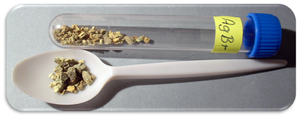
Le bromure d’argent est un sel insoluble de couleur jaune pâle, bien connu pour sa sensibilité inhabituelle à la lumière comme les autres halogénures d’argent. Cette propriété a permis aux halogénures d’argent de devenir le matériau de base de la photographie moderne. Le bromure d’argent est largement utilisé pour les films photographiques noir et blanc. Certaines personnes avancent l’hypothèse que le suaire de Turin a été fabriqué à l’aide de bromure d’argent. À cause de ses propriétés de photosensibilité, le bromure d’argent est aussi considéré comme un semi-conducteur. Ce sel peut être trouvé naturellement dans le minéral bromargyrite.